Tự Đức Bảo Sao

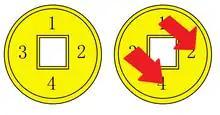
The unorthodox method used for reading the reverse side of most Tự Đức Bảo Sao (嗣德寶鈔) cash coins.

The reverse side of the Tự Đức Bảo Sao are read in an unorthodox way, as usually cash coins are read top-bottom-right-left (known as "a cross pattern"), as is the case for the obverse of this series. This isn't the case with the reverse which are read in the order of top (12 o’clock), right (3 o’clock), left (9 o’clock), and then bottom (6 o’clock). For example, the 60 văn coin's reverse is read "Chuẩn lục thập văn" (準六十文), rather than "Chuẩn văn lục thập" (準文六十), though the incorrect reading was advanced by some authors like Lacroix and is used in sources like the catalogue of currencies in the collection of the Bibliothèque nationale de France.